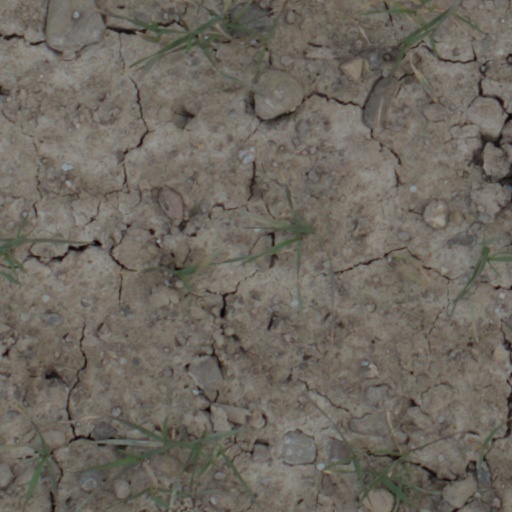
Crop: wheat